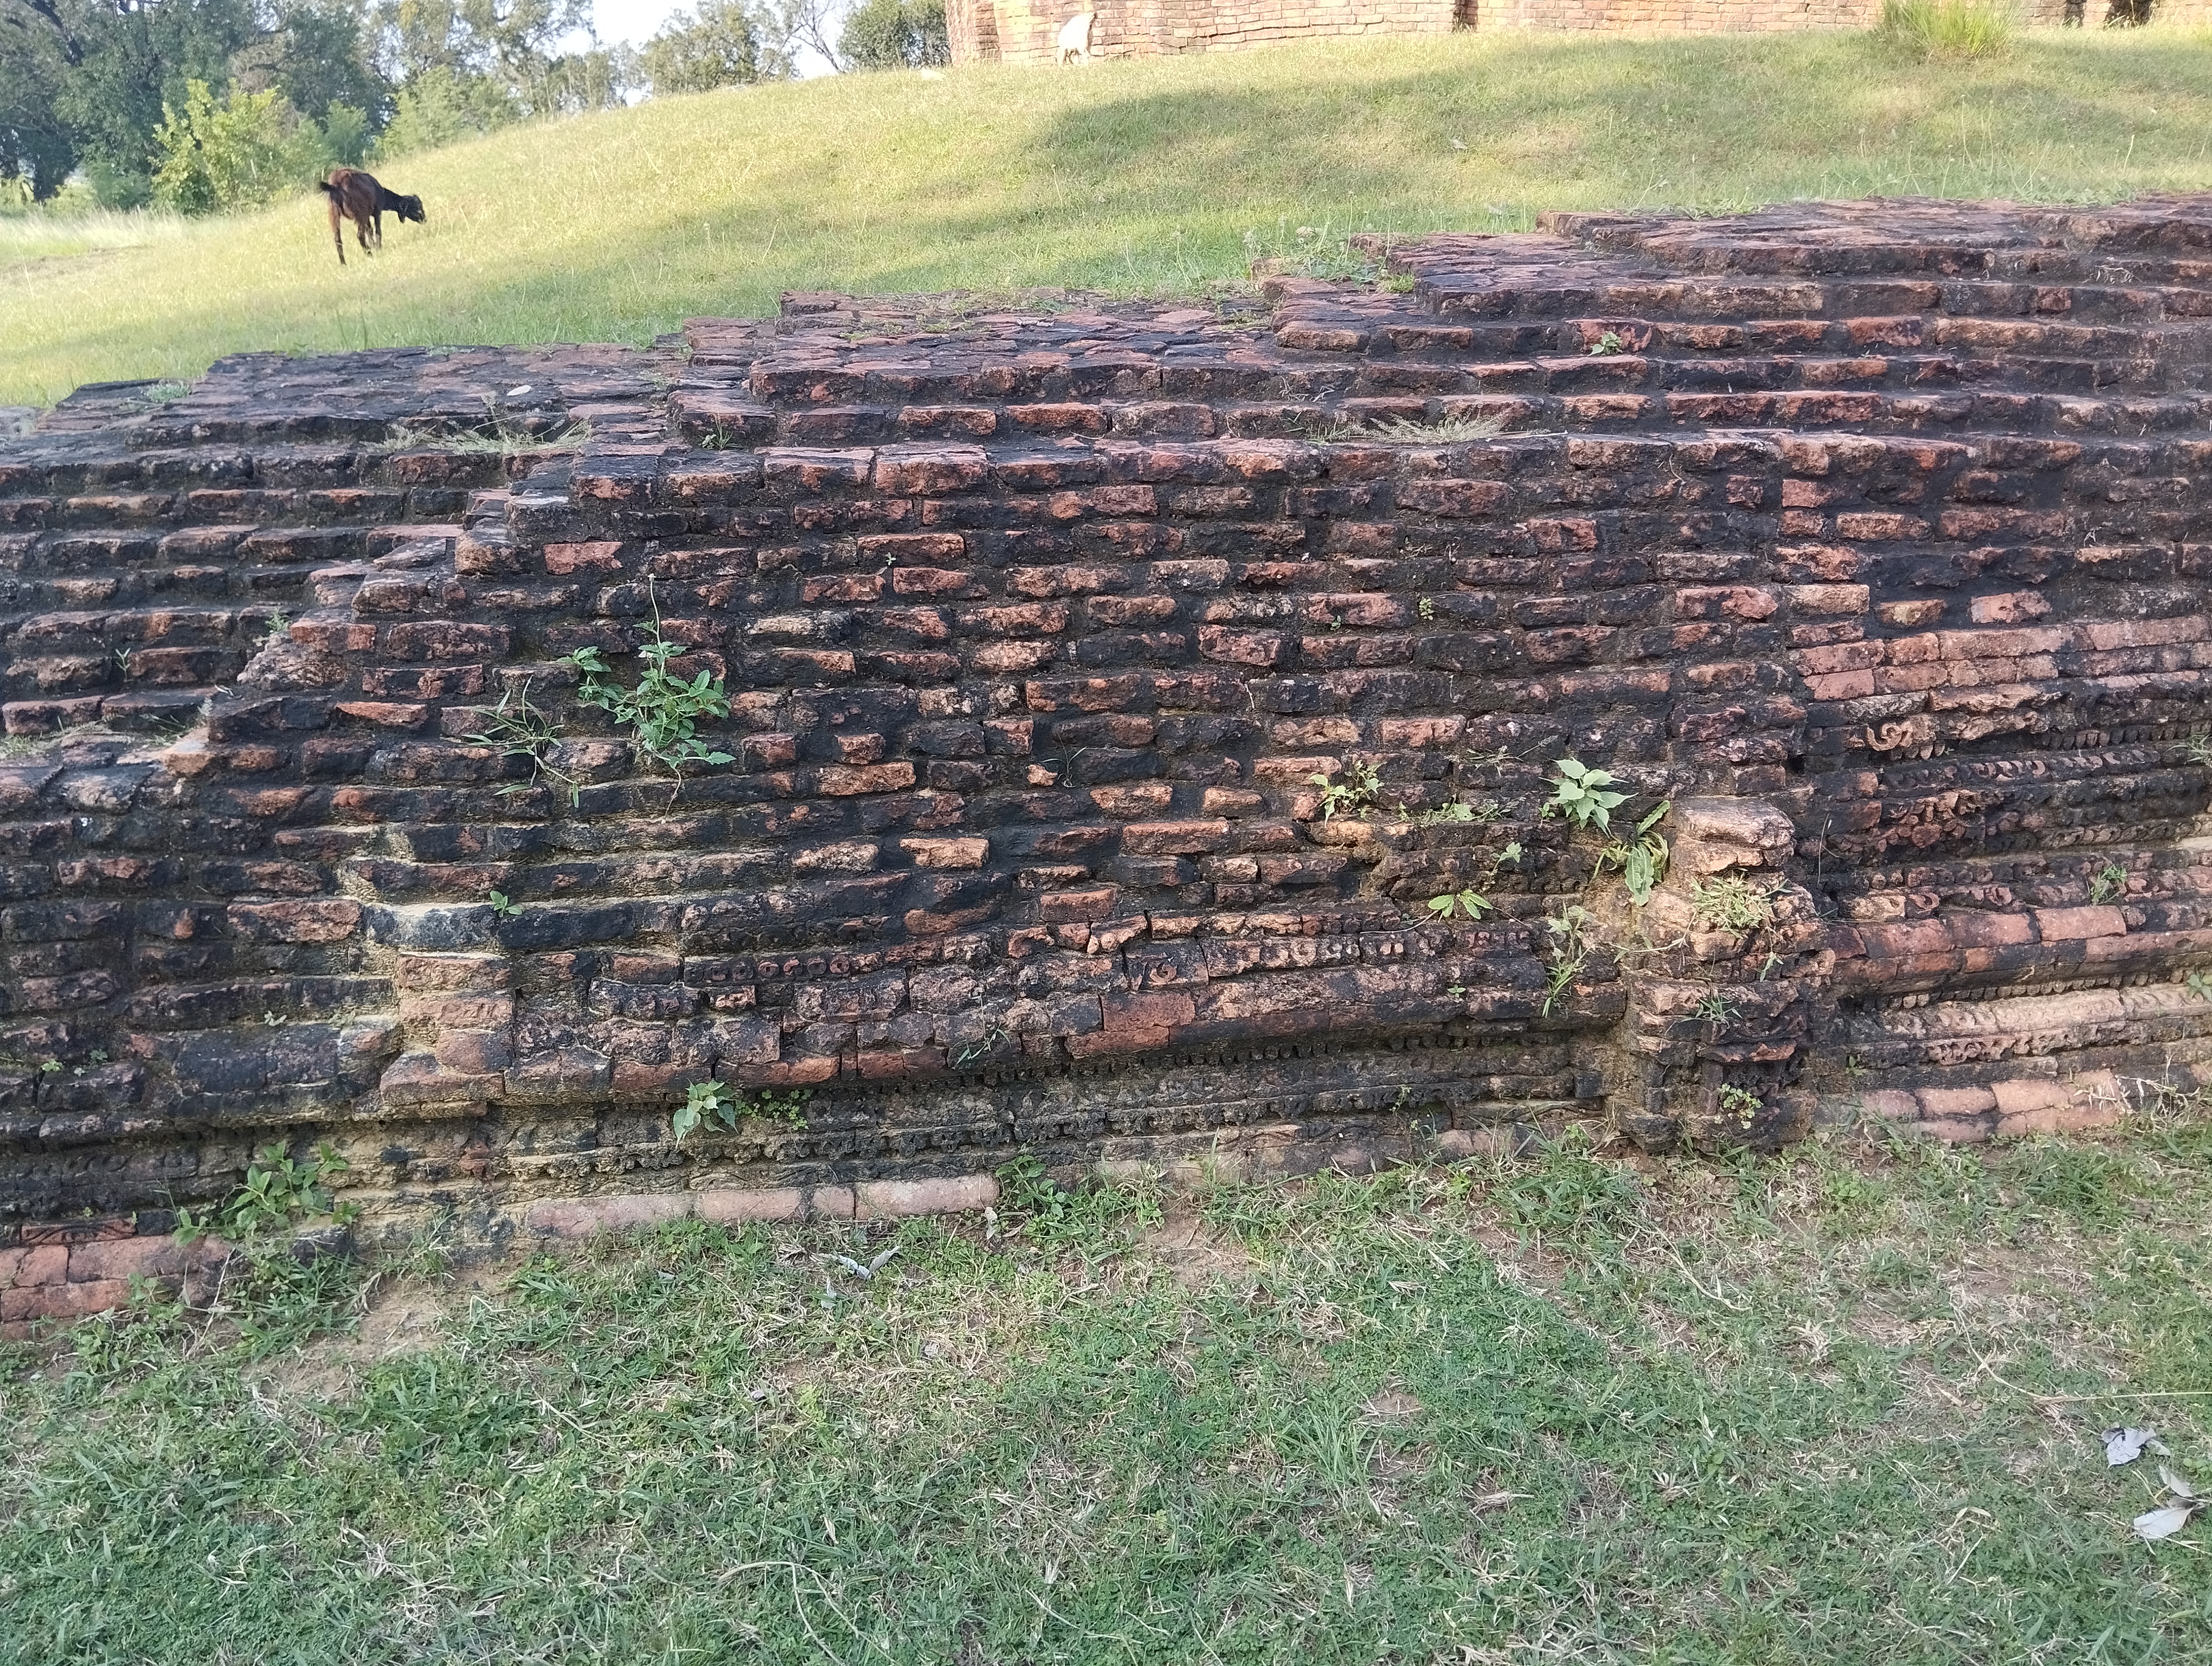
Heritage site: Kudan